Antoine de Montazet

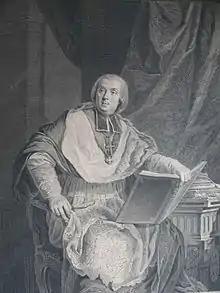

Antoine de Montazet (17 August 1713 – 2 May 1788) was a French theologian of Jansenist tendencies, who became bishop of Autun and archbishop of Lyon. He was elected to the Académie Française in 1756, but did not produce significant literary works.